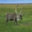
Label: deer